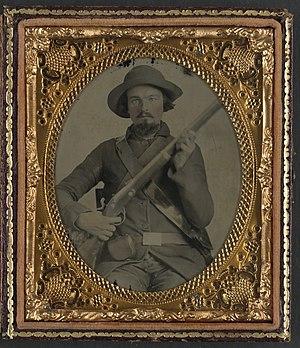
Le 31st Virginia Infantry est un régiment d'infanterie levé en Virginie pendant la guerre de Sécession. Il combat la plupart du temps au sein de armée de Virginie du Nord.